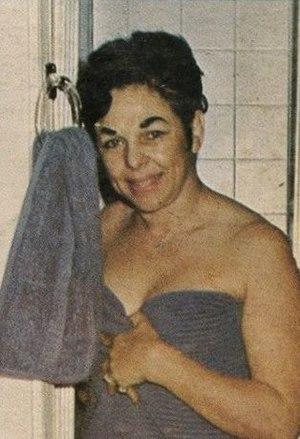
Fabulous Moolah en couverture du magazine de catch Wrestling Confidential